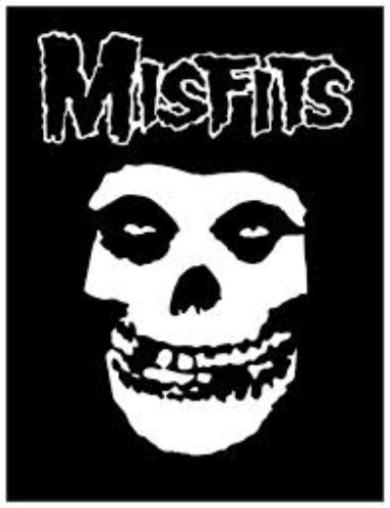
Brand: misfit
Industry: Electronic